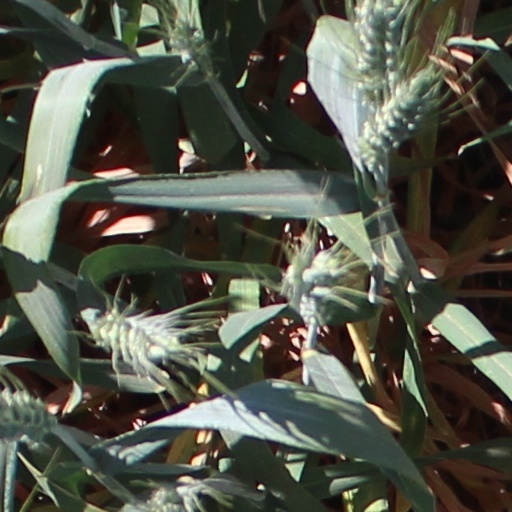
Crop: wheat